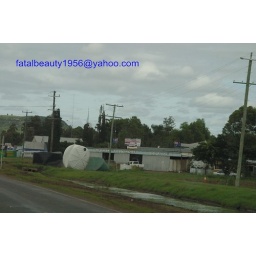
lots of things got moved a round like a beach ball in water